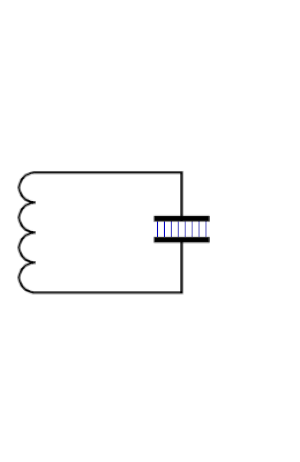
Animation de l'origine d'un dipole partant d'un condensateur de circuit accordé
Vitali Abalakov, Russie – Coinceur mécanique, Abalakov
Camille Papin Tissot est un officier de marine français. Précurseur de la télégraphie sans fil, il établit les premières liaisons radios opérationnelles françaises en mer.